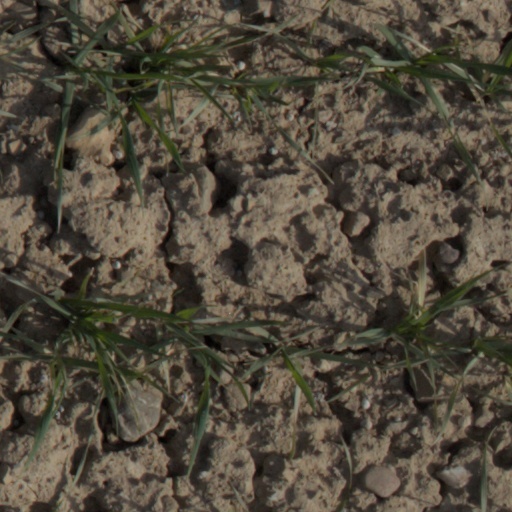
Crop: wheat